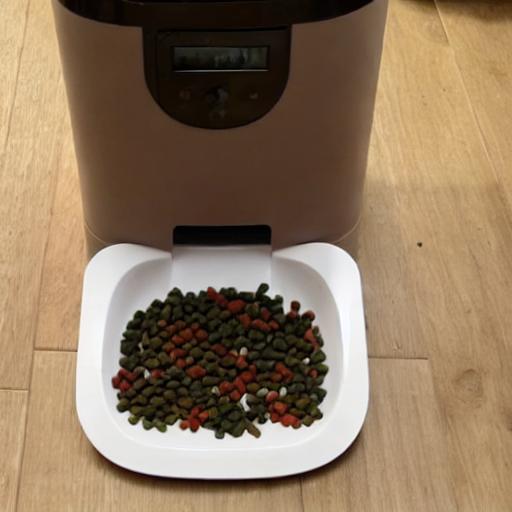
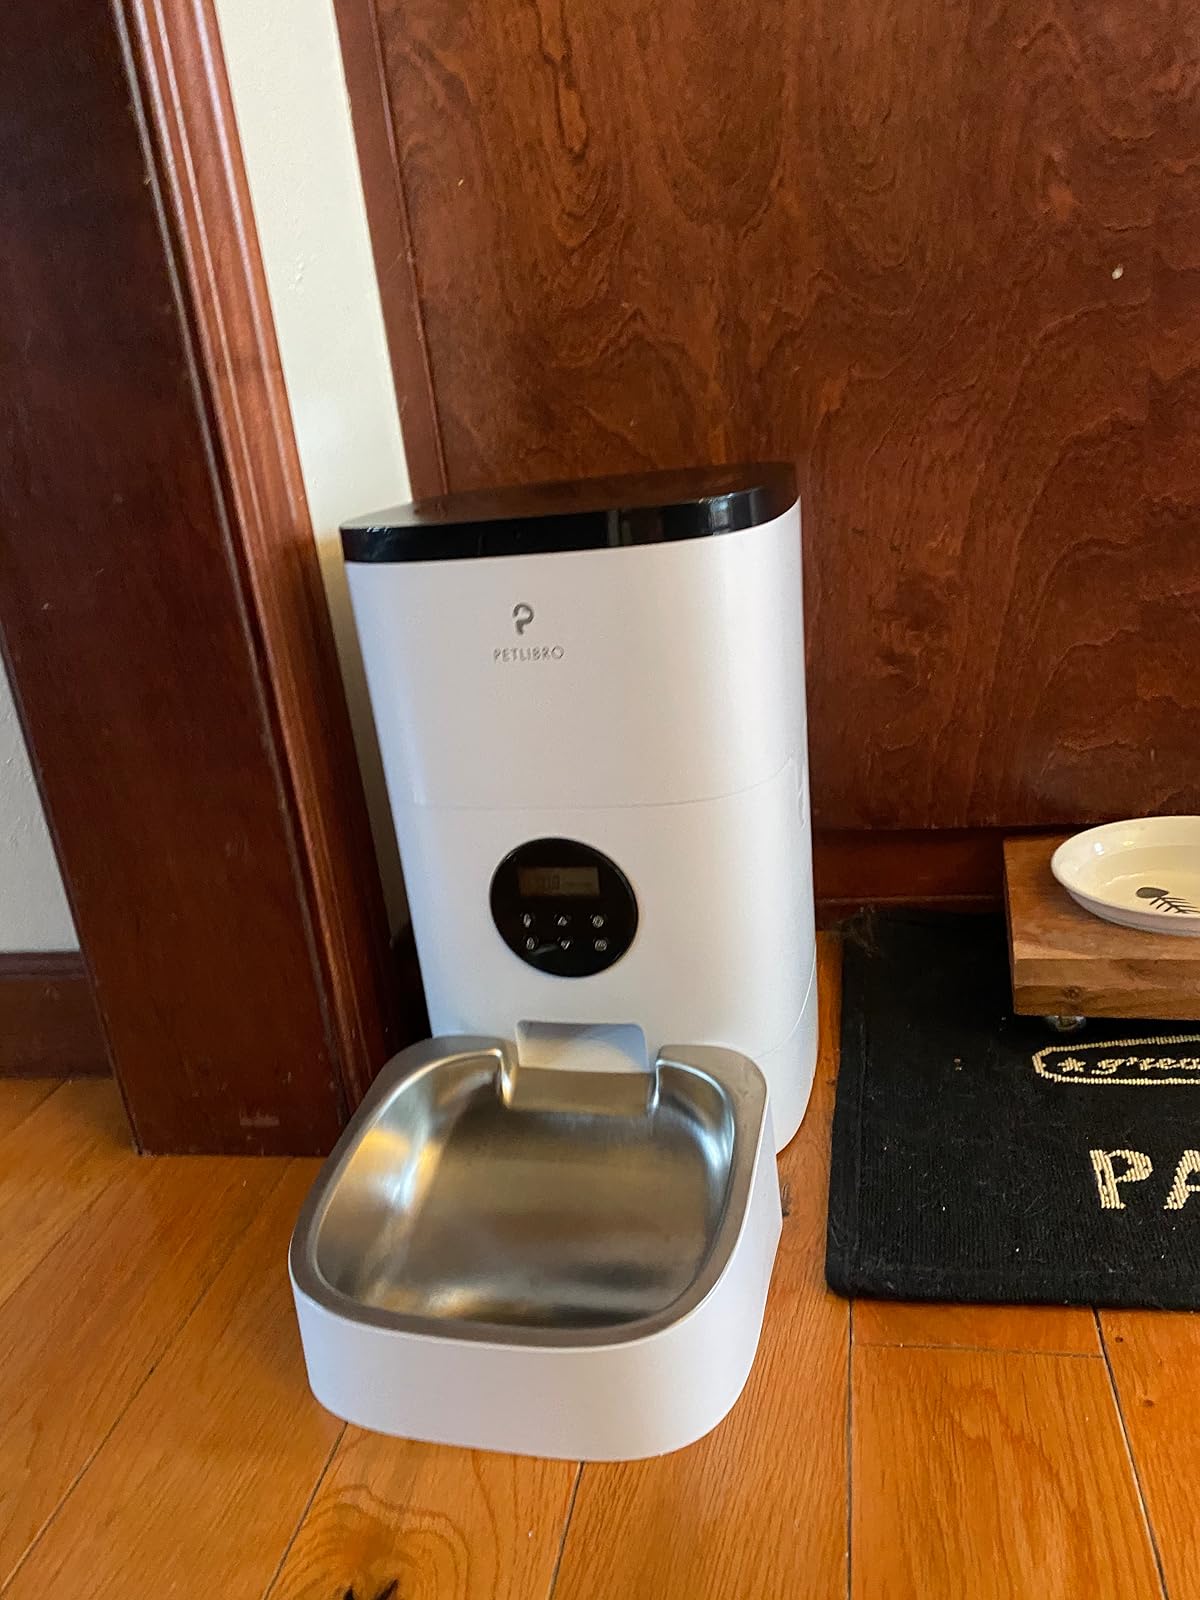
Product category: items_feeder
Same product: no